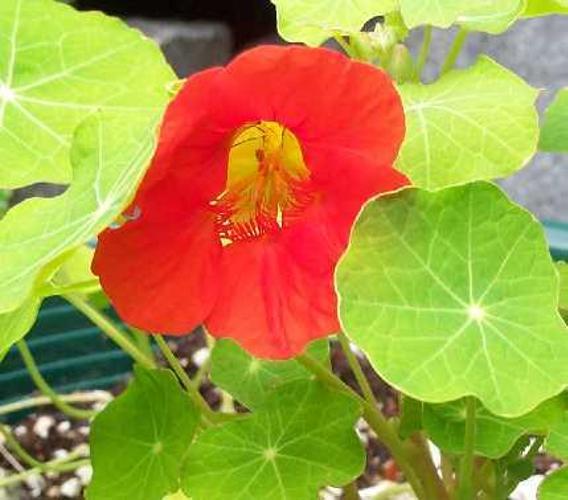
Label: watercress